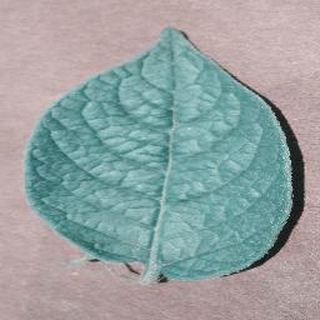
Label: healthy_potato